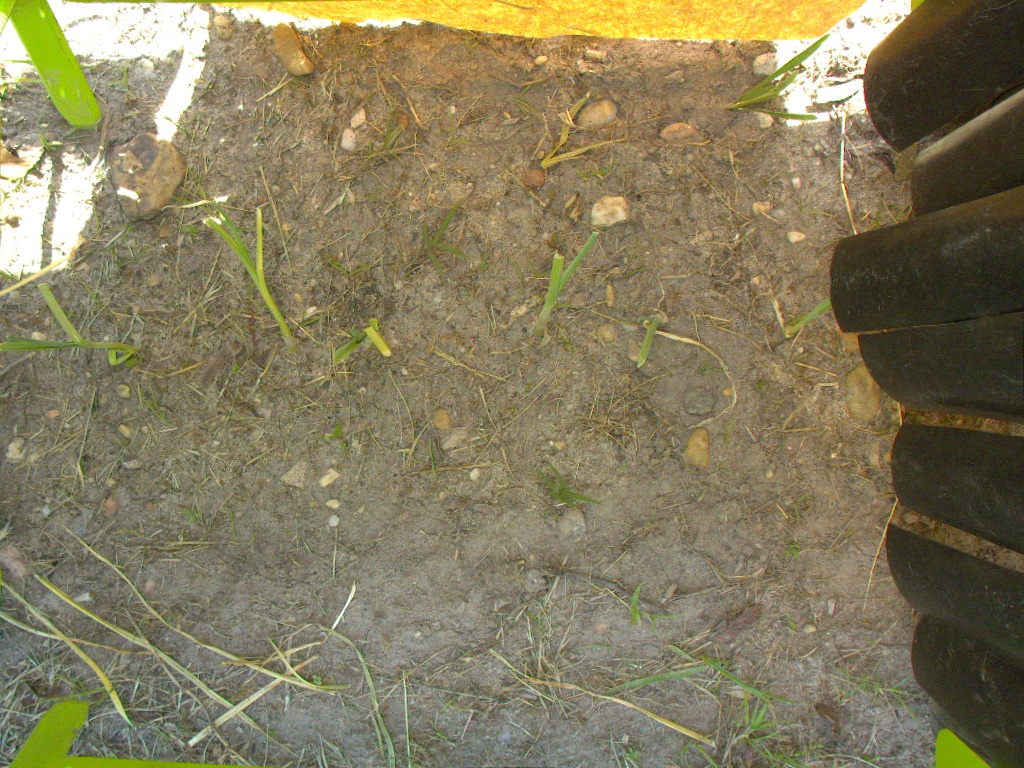
Crop: leek
Objects: stem_leek, stem_leek, stem_leek, stem_leek, stem_leek, stem_leek, leek, leek, leek, leek, leek, leek